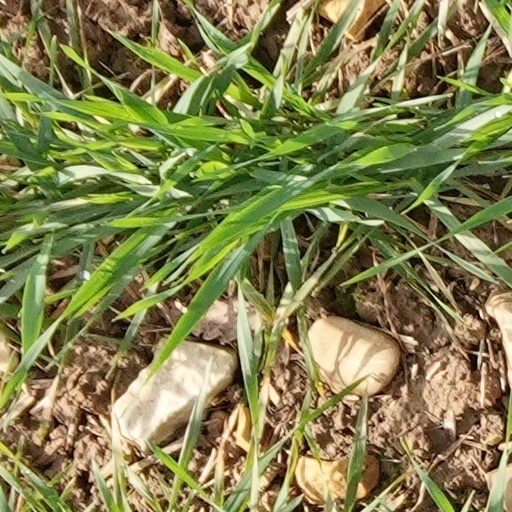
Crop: wheat